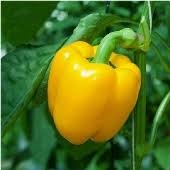
Label: capsicum